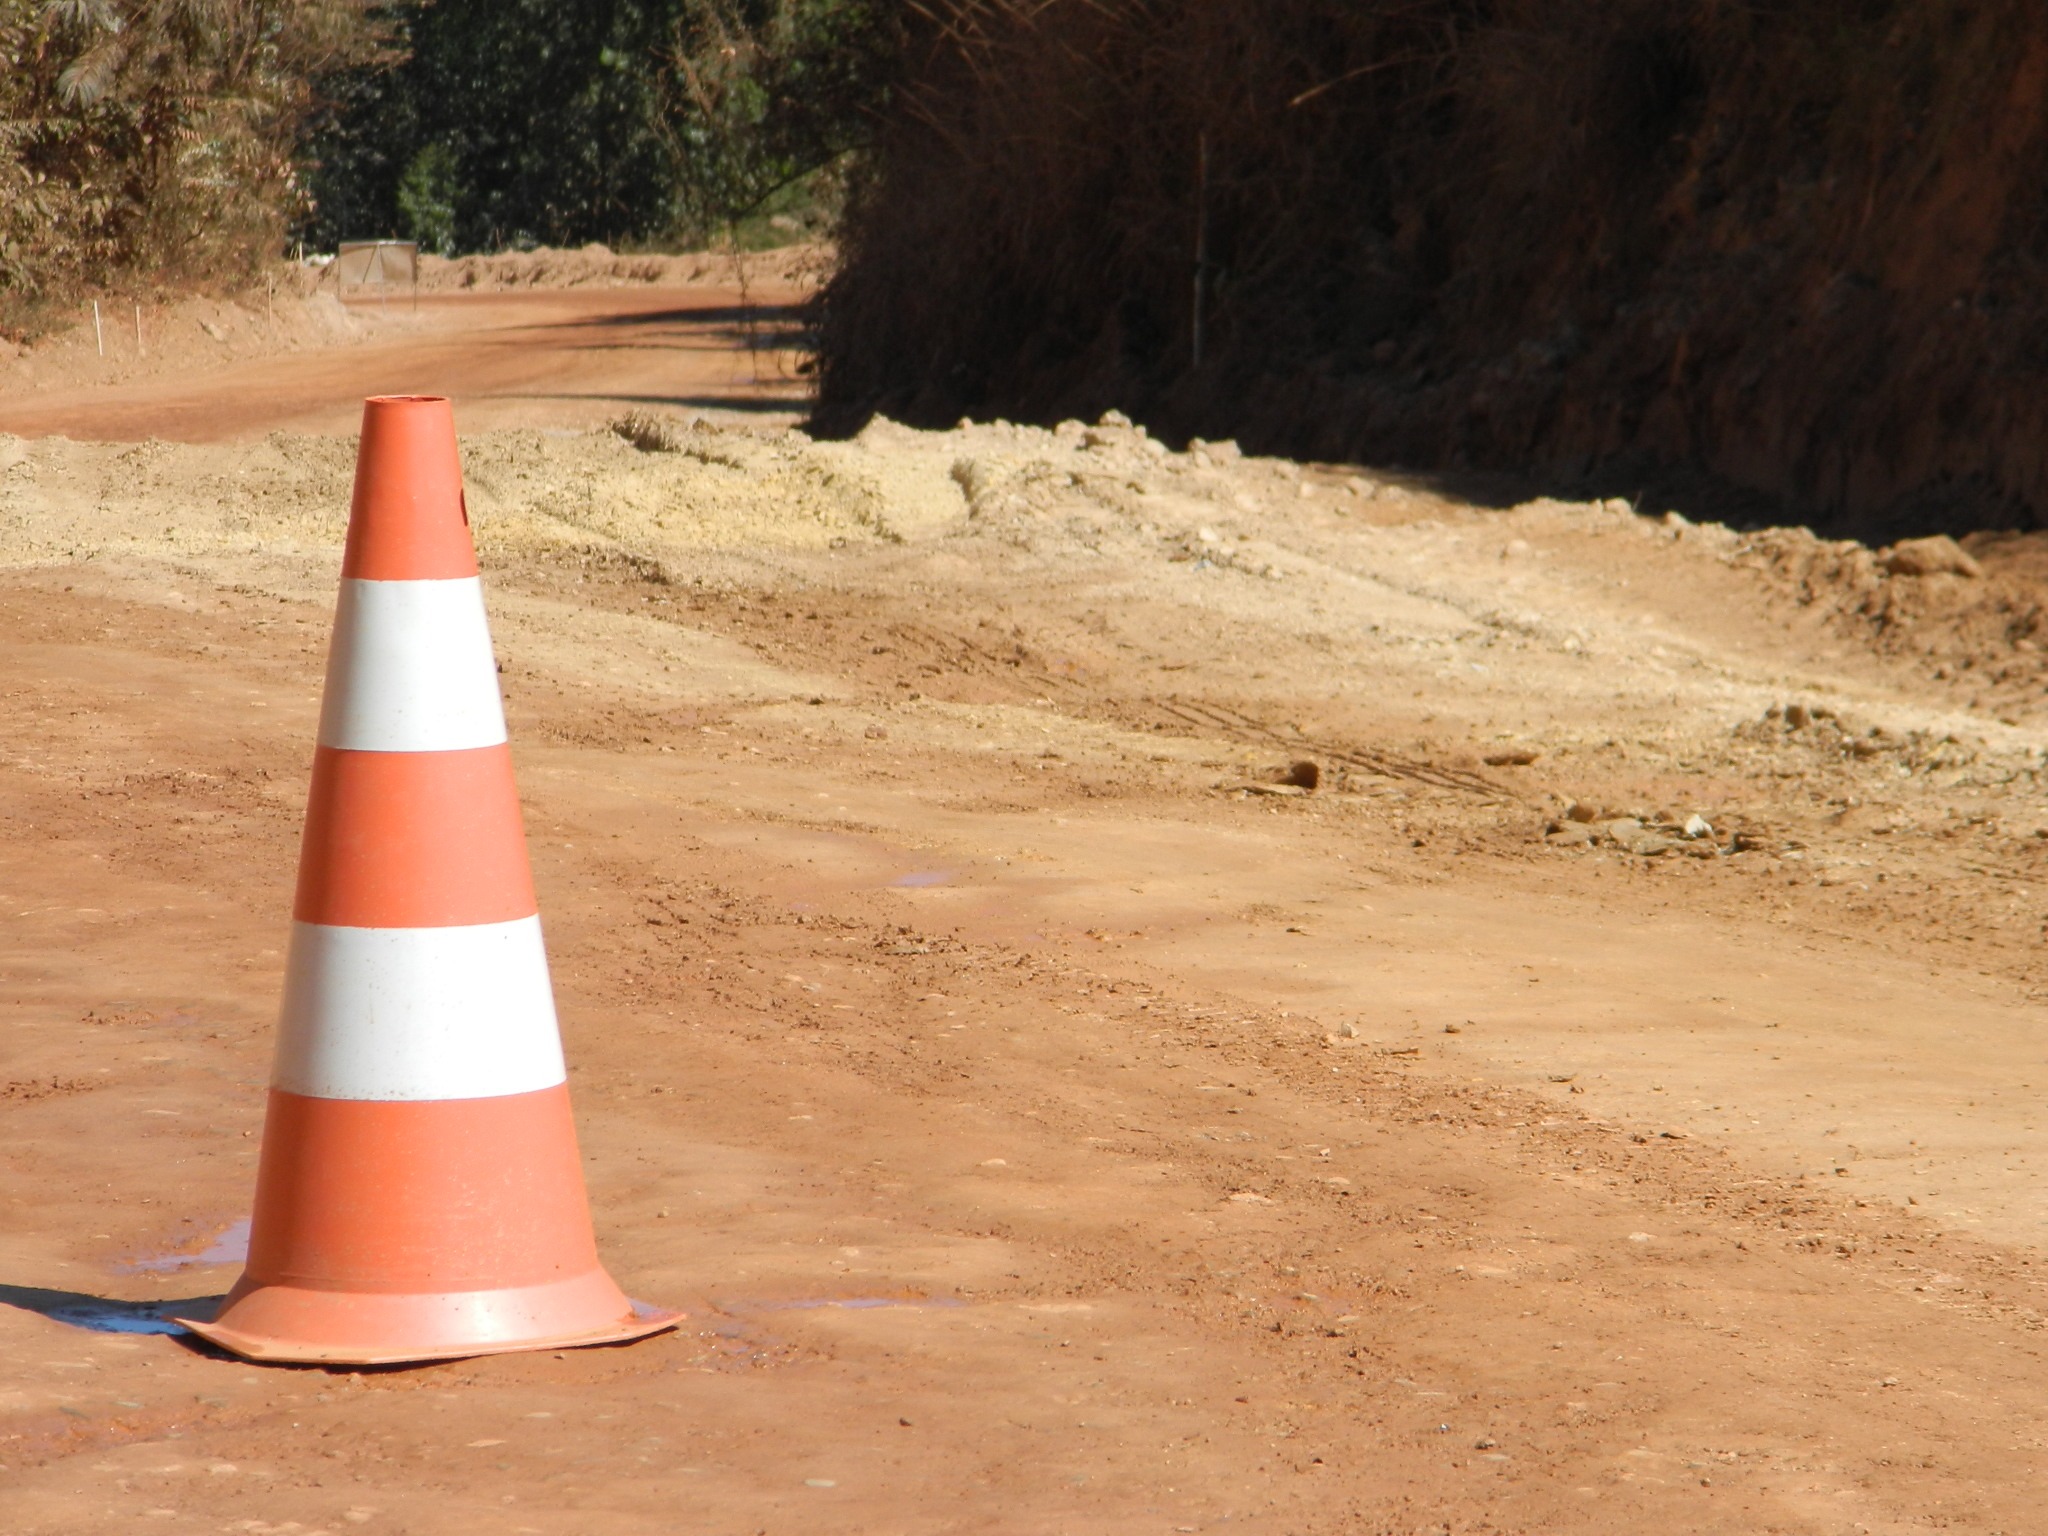
sand, wood, road, soil, lighting, material, works, signaling, conei